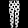
Label: Trouser